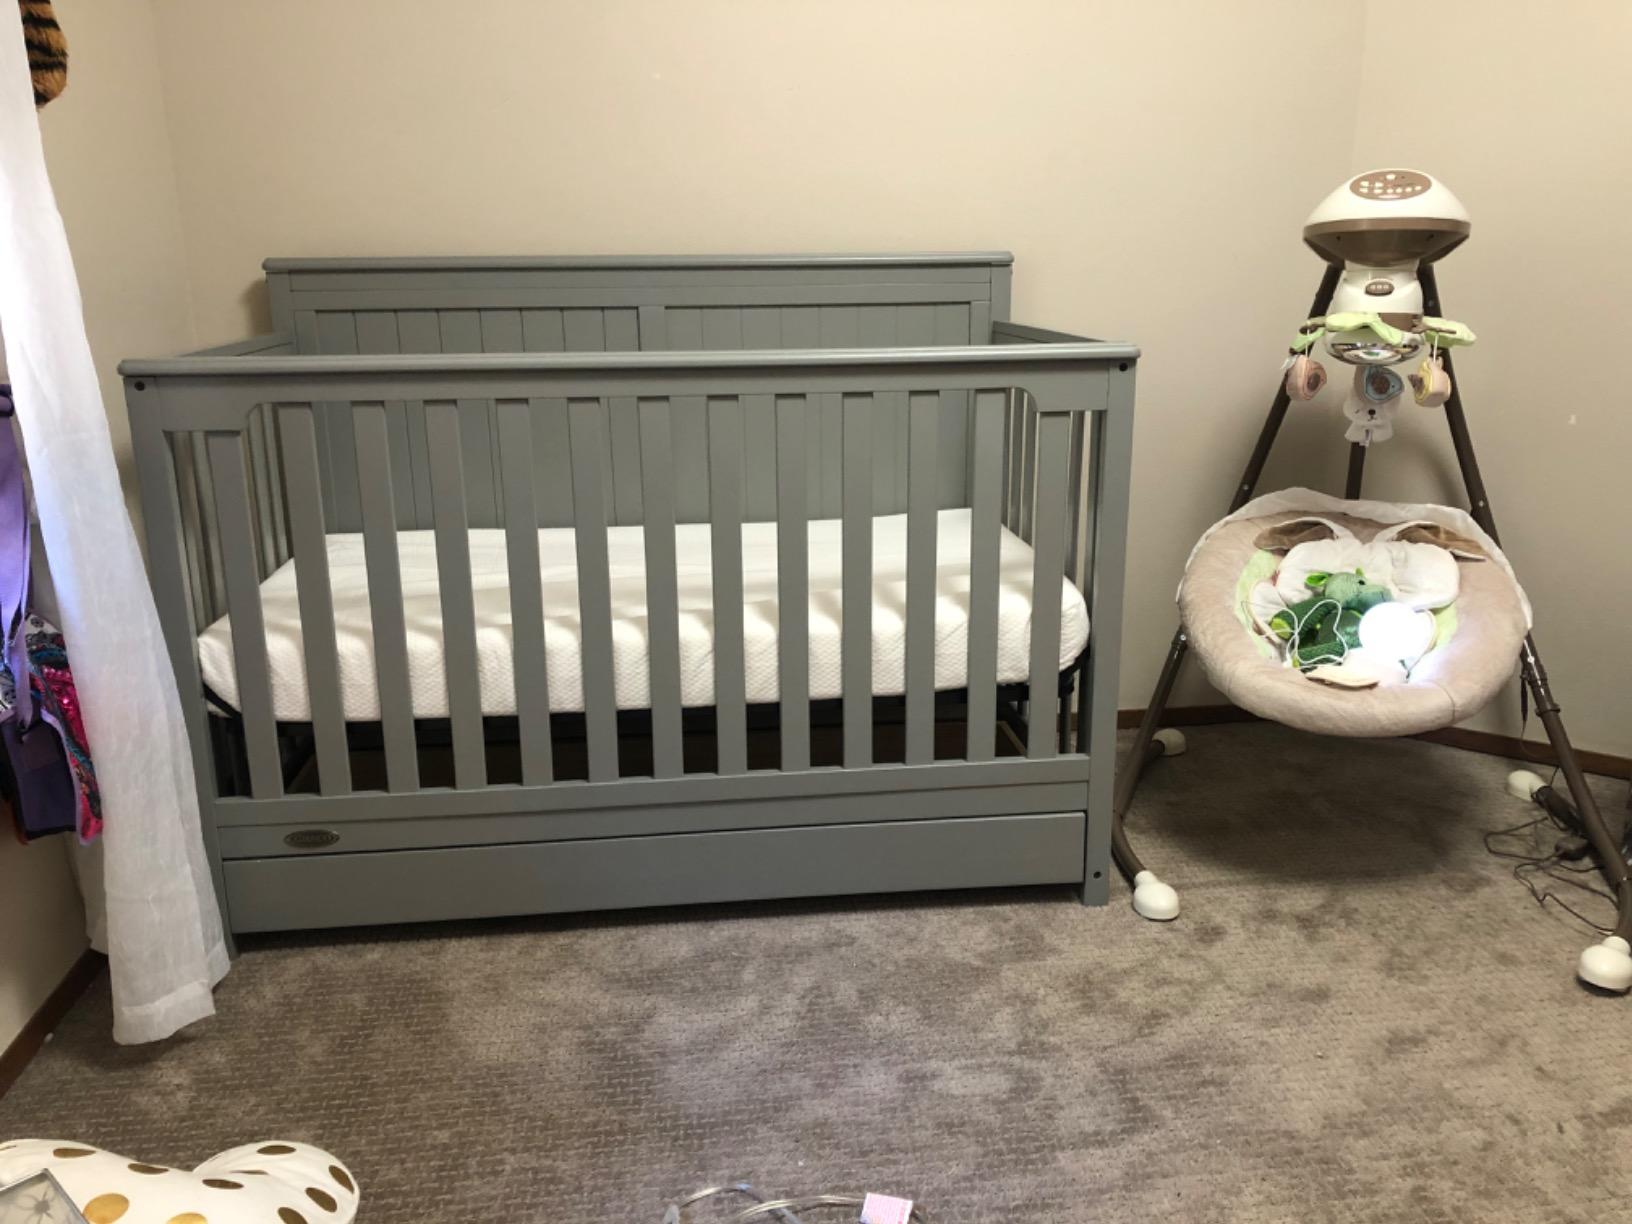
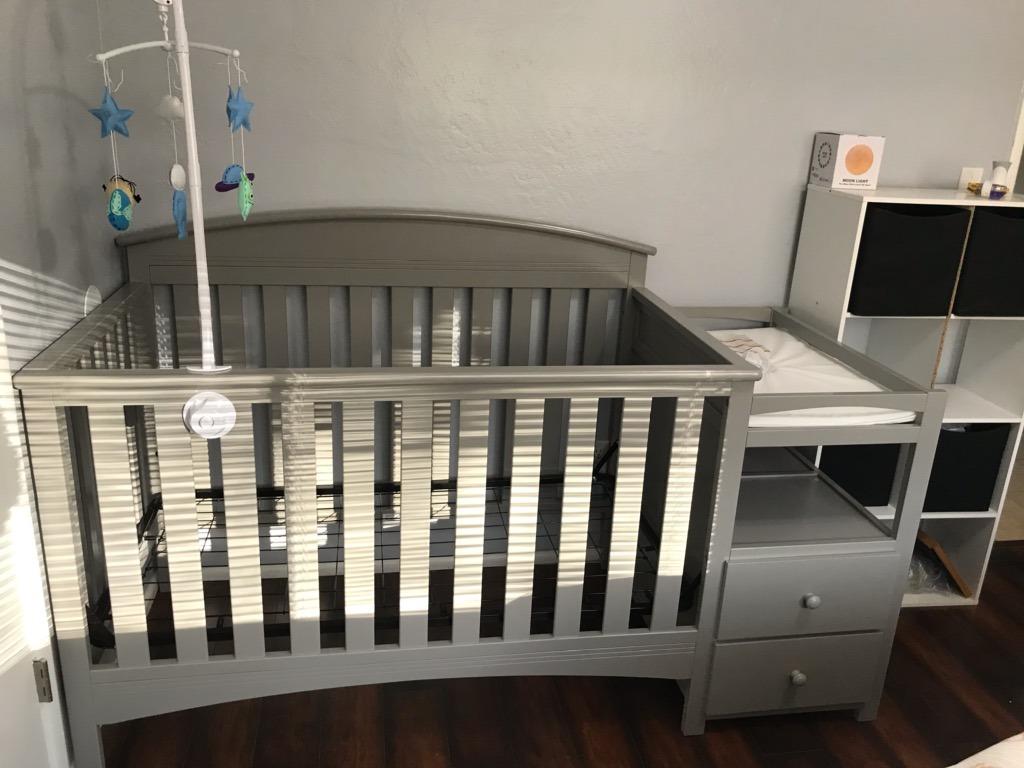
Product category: products_crib
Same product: no